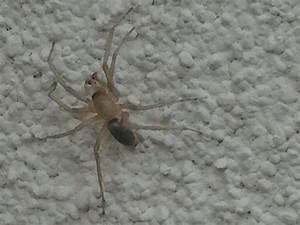
spider